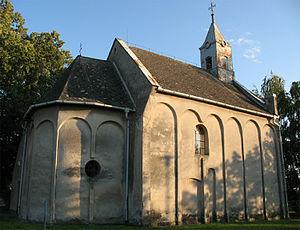
Gáň est un village de Slovaquie situé dans la région de Trnava.